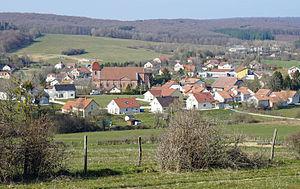
Vue générale de Saulnot.
Saulnot est une commune française située dans le département de la Haute-Saône, à la limite du Doubs en région Bourgogne-Franche-Comté. Elle fait partie de la communauté de communes du pays d'Héricourt et se trouve à la limite des Vosges saônoises et du pôle métropolitain Nord Franche-Comté. Son territoire vallonné, dont l'altitude varie de 324 à 522 mètres, comprend une grande partie de forêt ainsi qu'un marais servant de halte à plusieurs espèces d'oiseaux migrateurs. Il fait partie des collines pré-jurassiennes. La population municipale s'élève à 759 habitants en 2017.